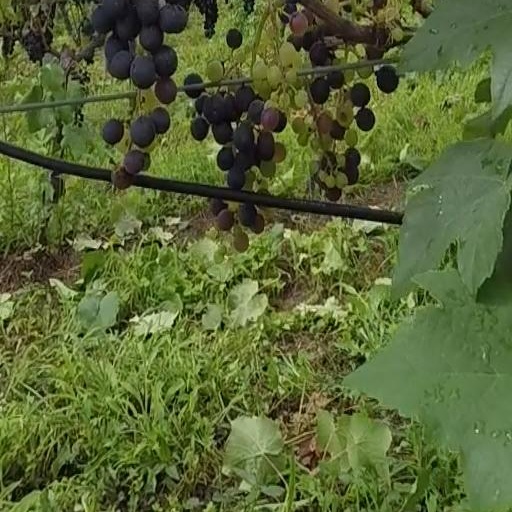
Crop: grape